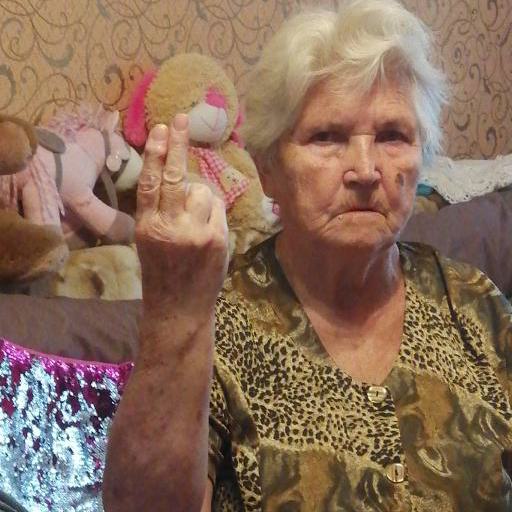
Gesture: two_up_inverted